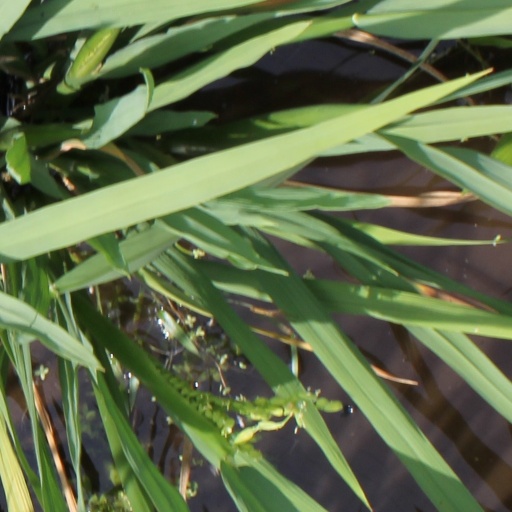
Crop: rice